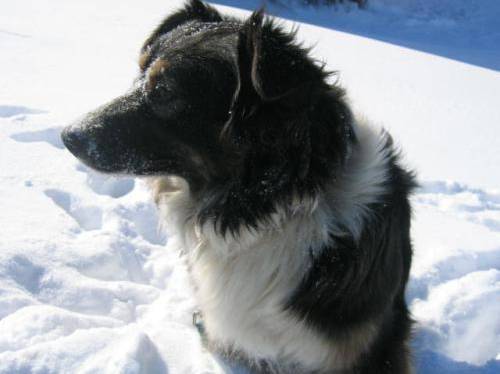
Label: dog